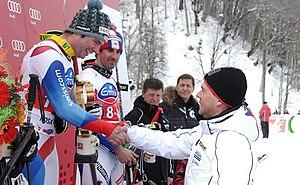
Rosa Khutor, en russe Роза Хутор est une station de ski située dans le complexe de Krasnaïa Poliana en Russie. La première tranche du complexe a été inaugurée le 15 décembre 2010 en présence du représentant du gouvernement Dmitri Kozak. La coupe du monde de ski alpin s'y est tenue en février 2012. Le Fonds mondial pour la nature a certifié la conformité de la station en fonction des exigences environnementales en vigueur, mettant fin aux polémiques médiatiques d'avant le début des travaux qui ont débuté en 2007.